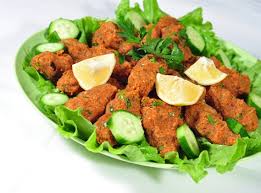
Yemek: cig_kofte